Carolingian cross

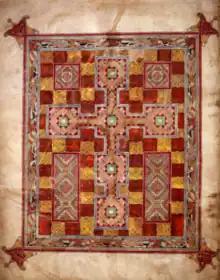
Lindisfarne Gospel Cotton MS Nero D IV fol.2v, c.700

The Carolingian Cross is one of the lesser known cross variants, though its conception within the Christian religion can be dated as early as 813–814 anno domini within the manuscript work of Hrabanus Maurus' ‘"In honorem sanctae crucis’ and 'Liber de laudibus Sanctae Crucis"'. Hrabanus’ abstract conceptions, created at the Fulda Monastery, of the cross would be pivotal in aiding the Frankish clerical arguments that would be discussed at the Paris synod of 825, wherein it was decided by the Roman Clergy that an actual image of Christ (Christ hung upon the Cross) was still to be considered as blasphemy, though an abstract or metaphorical conception of the symbol of Christ's salvation and sacrifice was not. The Papacy allowed for all conceptions or figural representations of symbolic cross manufacture to be appropriate symbols of piety as long as the image of Christ was not apparent. The Carolingian Cross was created to not merely represent a visual effigy to maintain piety, as the mere sight of the cross was meant to inspire, but designed to also recreate the metaphor inherent in the Catholic faith of the “multi-temporality” that Christ represents to all Catholic Christians.